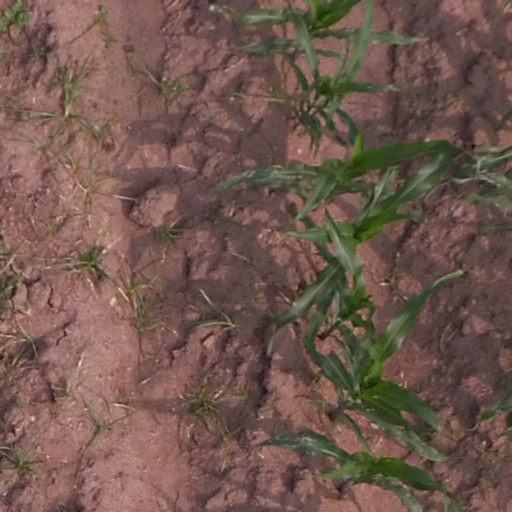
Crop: maize; corn